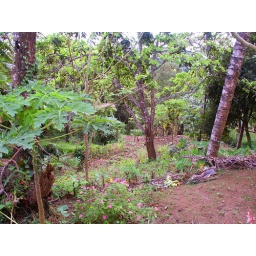
Outside grounds and fruit trees at the Sisters of Christ the Worker in Tagaytay